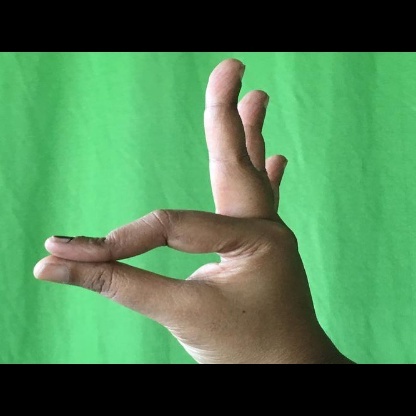
Mudra: Hamsasyam